Emilia (Sítio do Picapau Amarelo)

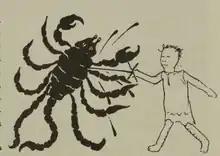
Emília in "A Menina do Narizinho Arrebitado"

In the most original volume of the series, "A Chave do Tamanho" ("The Size Key"), Emília commits her greatest act, after noticing that the horror of World War II is causing pain in everyone, particularly Mrs. Benta, and filling the ranch with sadness. Traveling by the magical powder of Pirlimpimpim, Emília visits a house where are placed the Keys that can turn on and turn off the impossible to the most unimaginable things. Attempting to turn down the Key of War, Emília chooses the wrong one, and turns down the Key that controls the size equilibrium of every human being. Emília founds herself hundreds of times smaller, among her dress, and later finds out that she caused the same to happen with the whole humanity. The doll becomes smaller enough to settle her own "ranch" on the Viscount's topper. As the small people become used to their new life, Emília manages to visit the White House, where she interacts with the President of the United States and questions him about the War. After realizing that the Size was "evil" since the scarcity from before the shrinkage have been replaced by abundance, Emília proposes a referendum, so people will vote either for or against the Size. After everyone agrees to return to their normal size, Emília takes the Viscount to the House of Keys, where he turns the Size on once again.